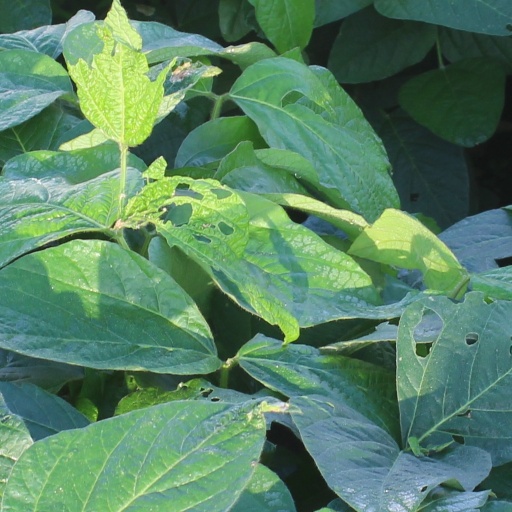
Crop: soybean